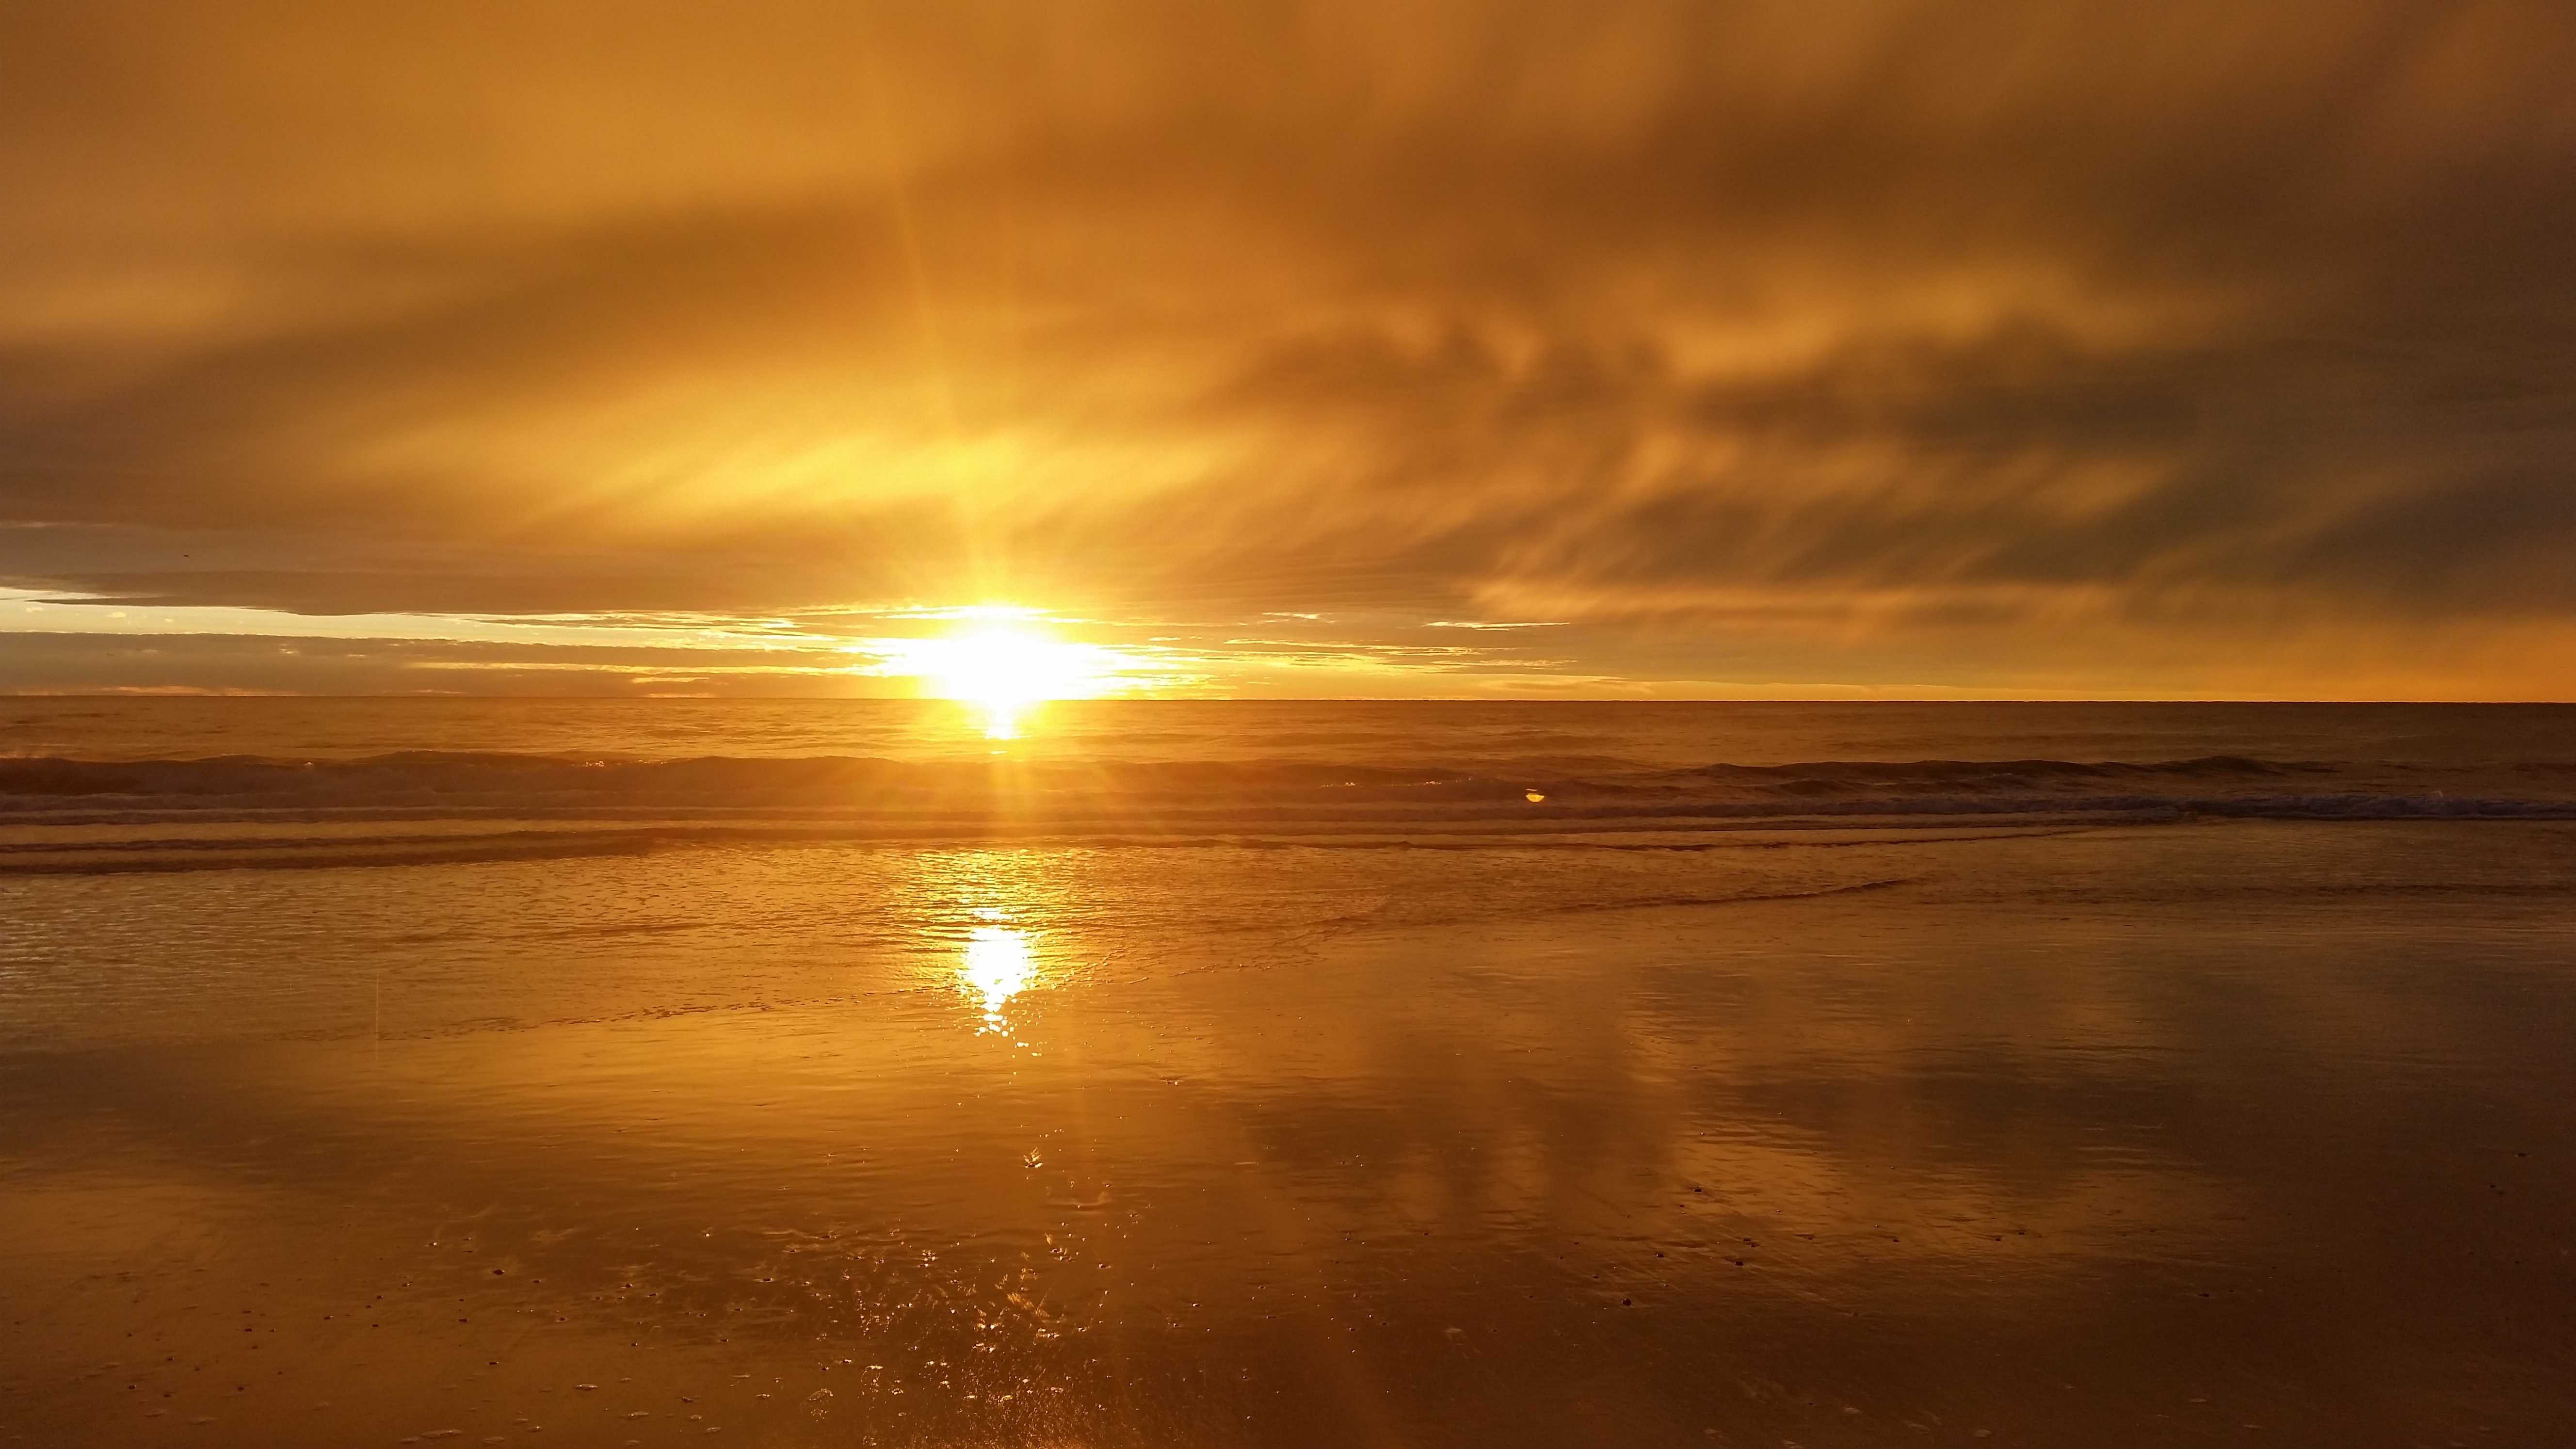
beach, sea, coast, water, nature, sand, ocean, horizon, light, cloud, sky, sun, sunrise, sunset, sunlight, morning, shore, wave, dawn, atmosphere, summer, dusk, evening, reflection, lifestyle, relaxing, relaxation, happy, bright, afterglow